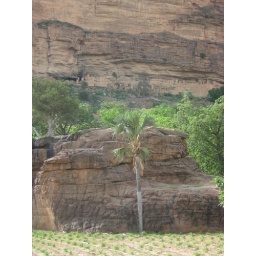
lone palm tree in millet field